Assembly line

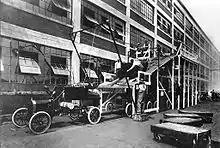
1913 Experimenting with the mounting body on Model T chassis. Ford tested various assembly methods to optimize the procedures before permanently installing the equipment. The actual assembly line used an overhead crane to mount the body.

and knives to create the individual parts. They would then assemble them into the final product, making cut-and-try changes in the parts until they fit and could work together (craft production).